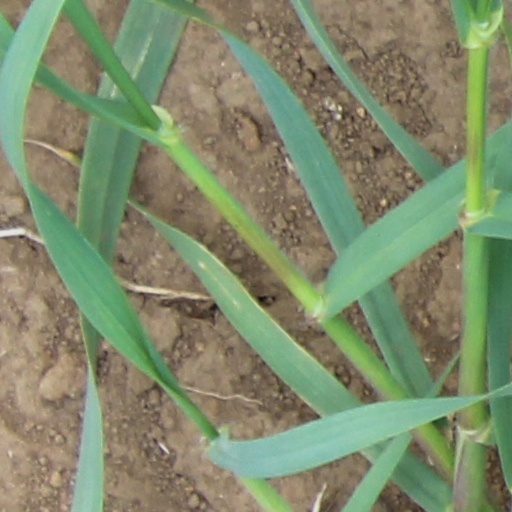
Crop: wheat